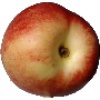
Label: Nectarine 1